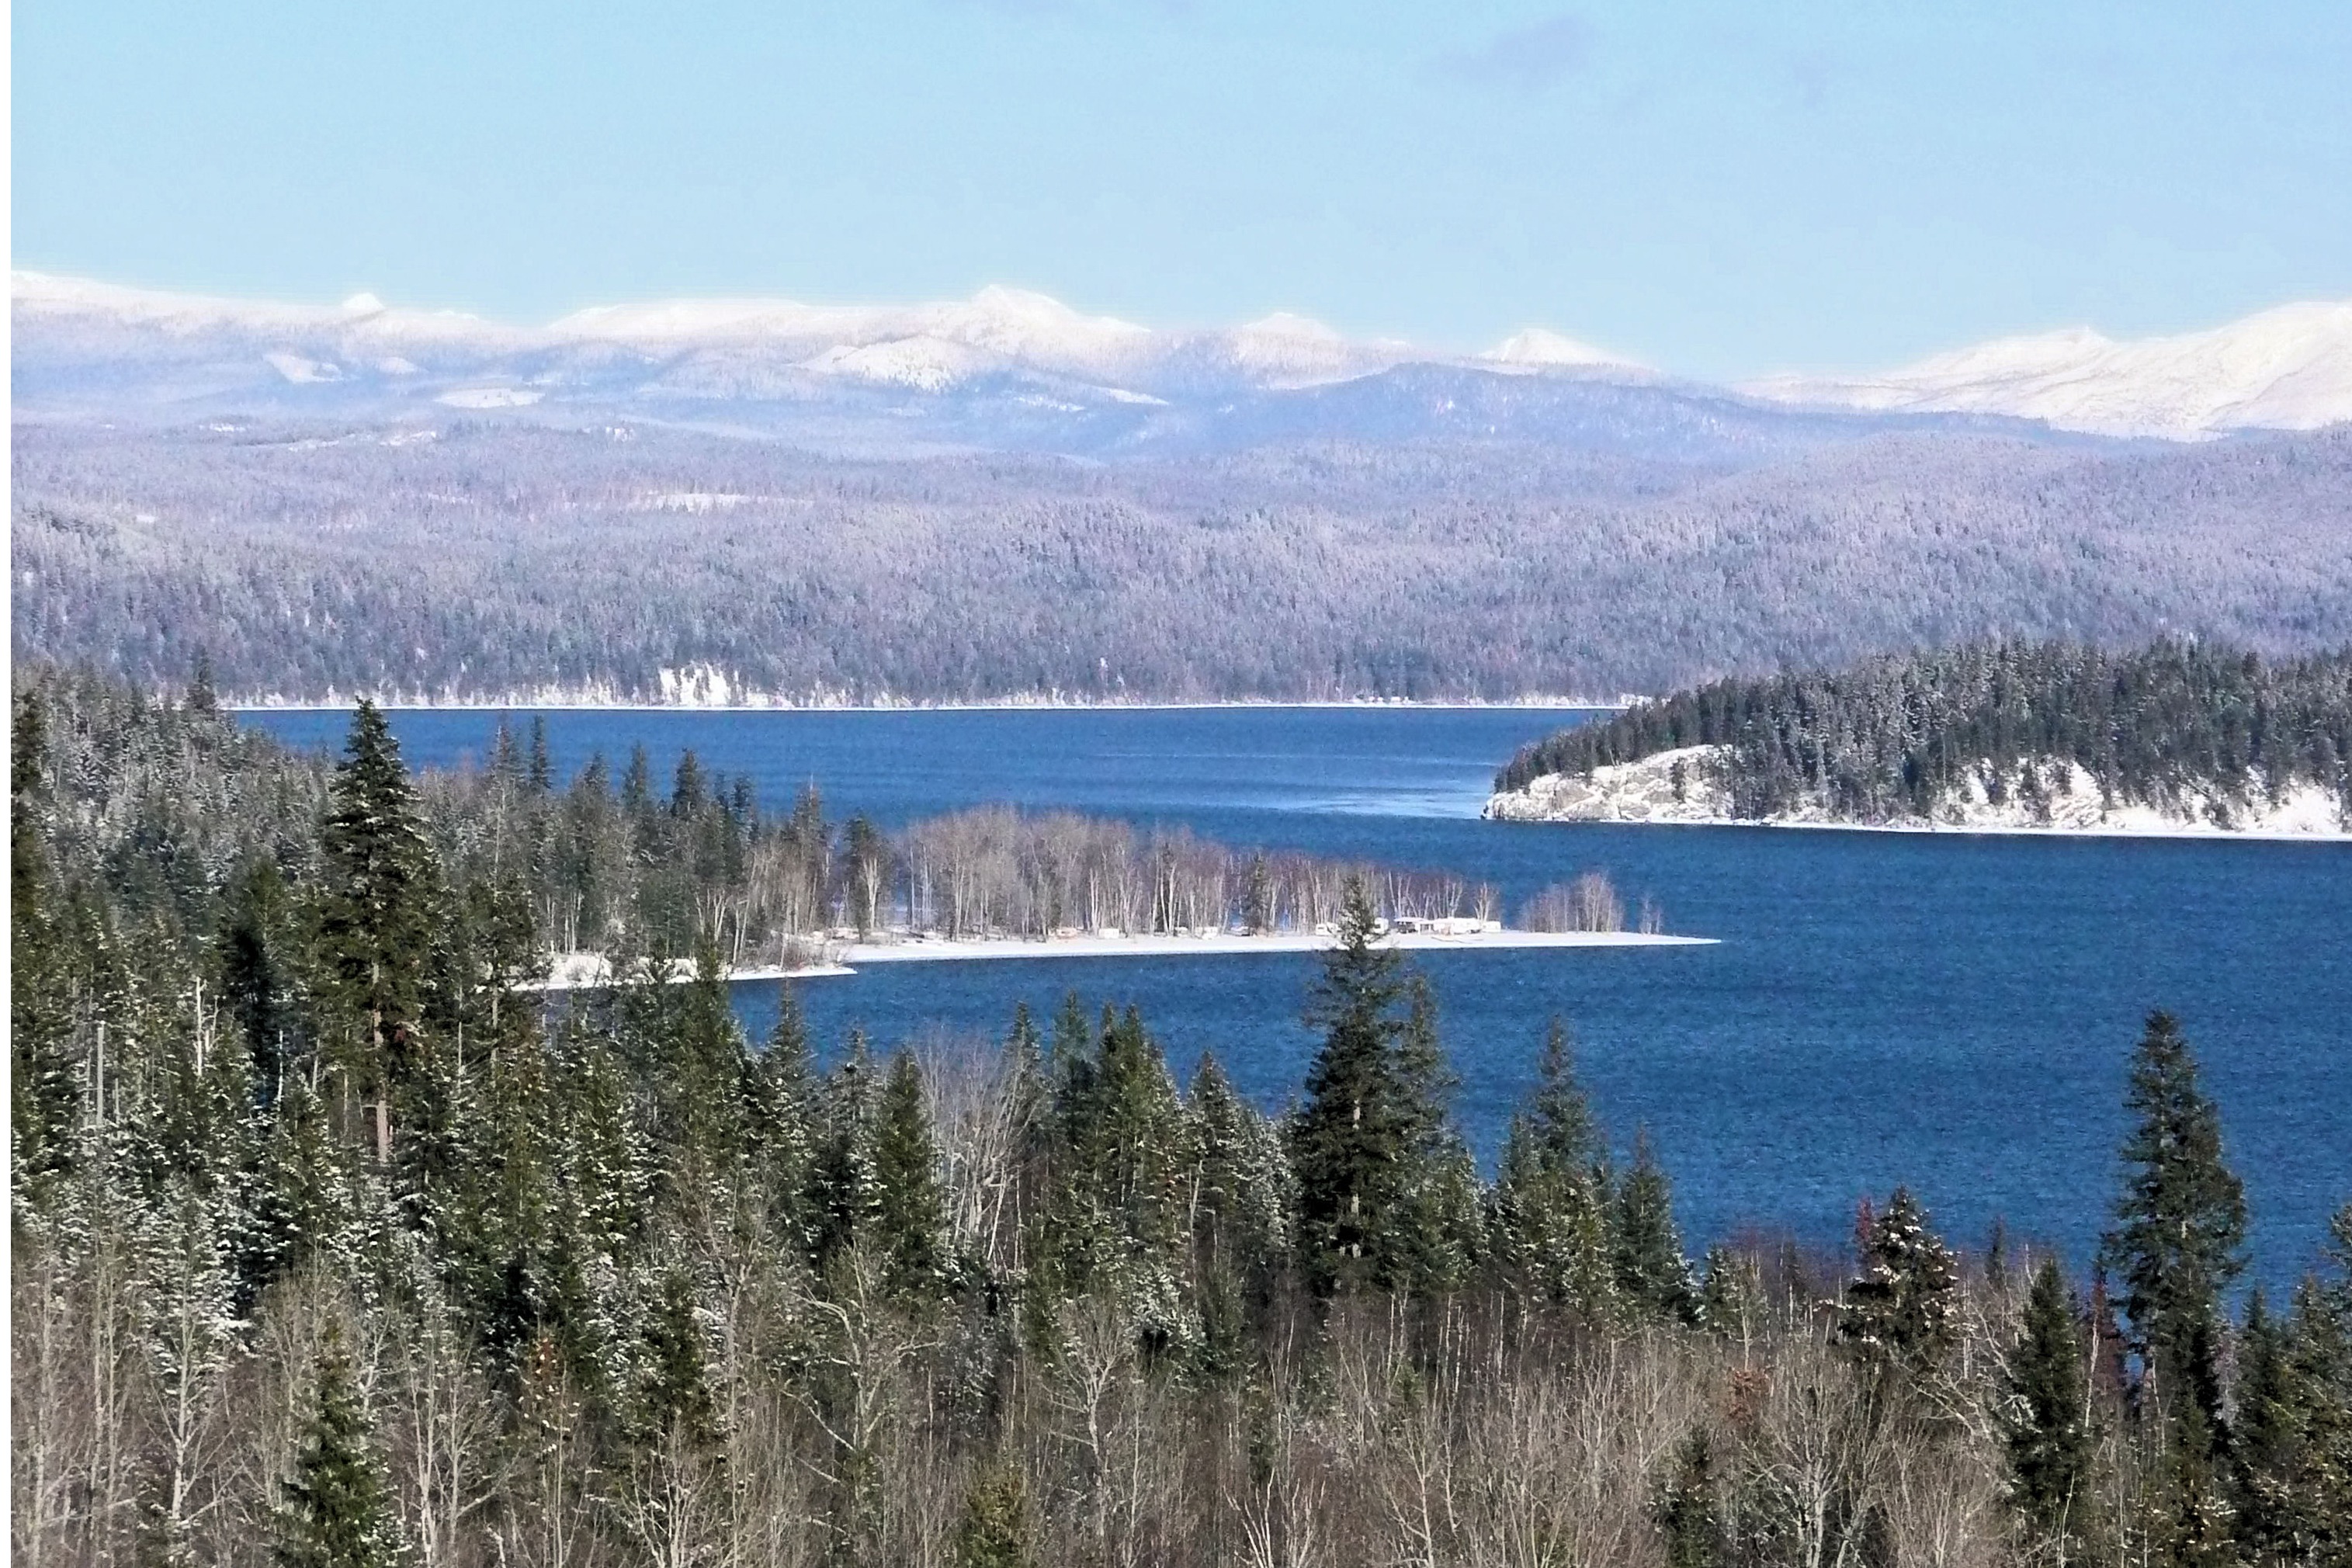
landscape, water, nature, wilderness, mountain, snow, winter, hill, lake, mountain range, scenery, reservoir, ridge, mountains, fell, loch, crater lake, british columbia, canim lake